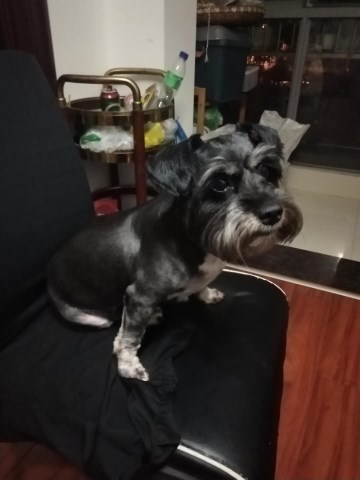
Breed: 2342-n000102-miniature_schnauzer